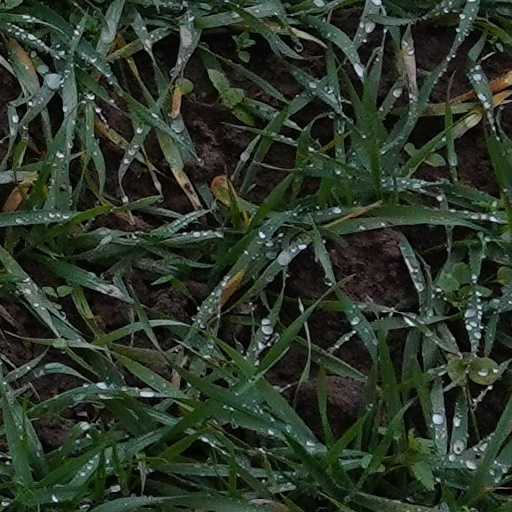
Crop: wheat